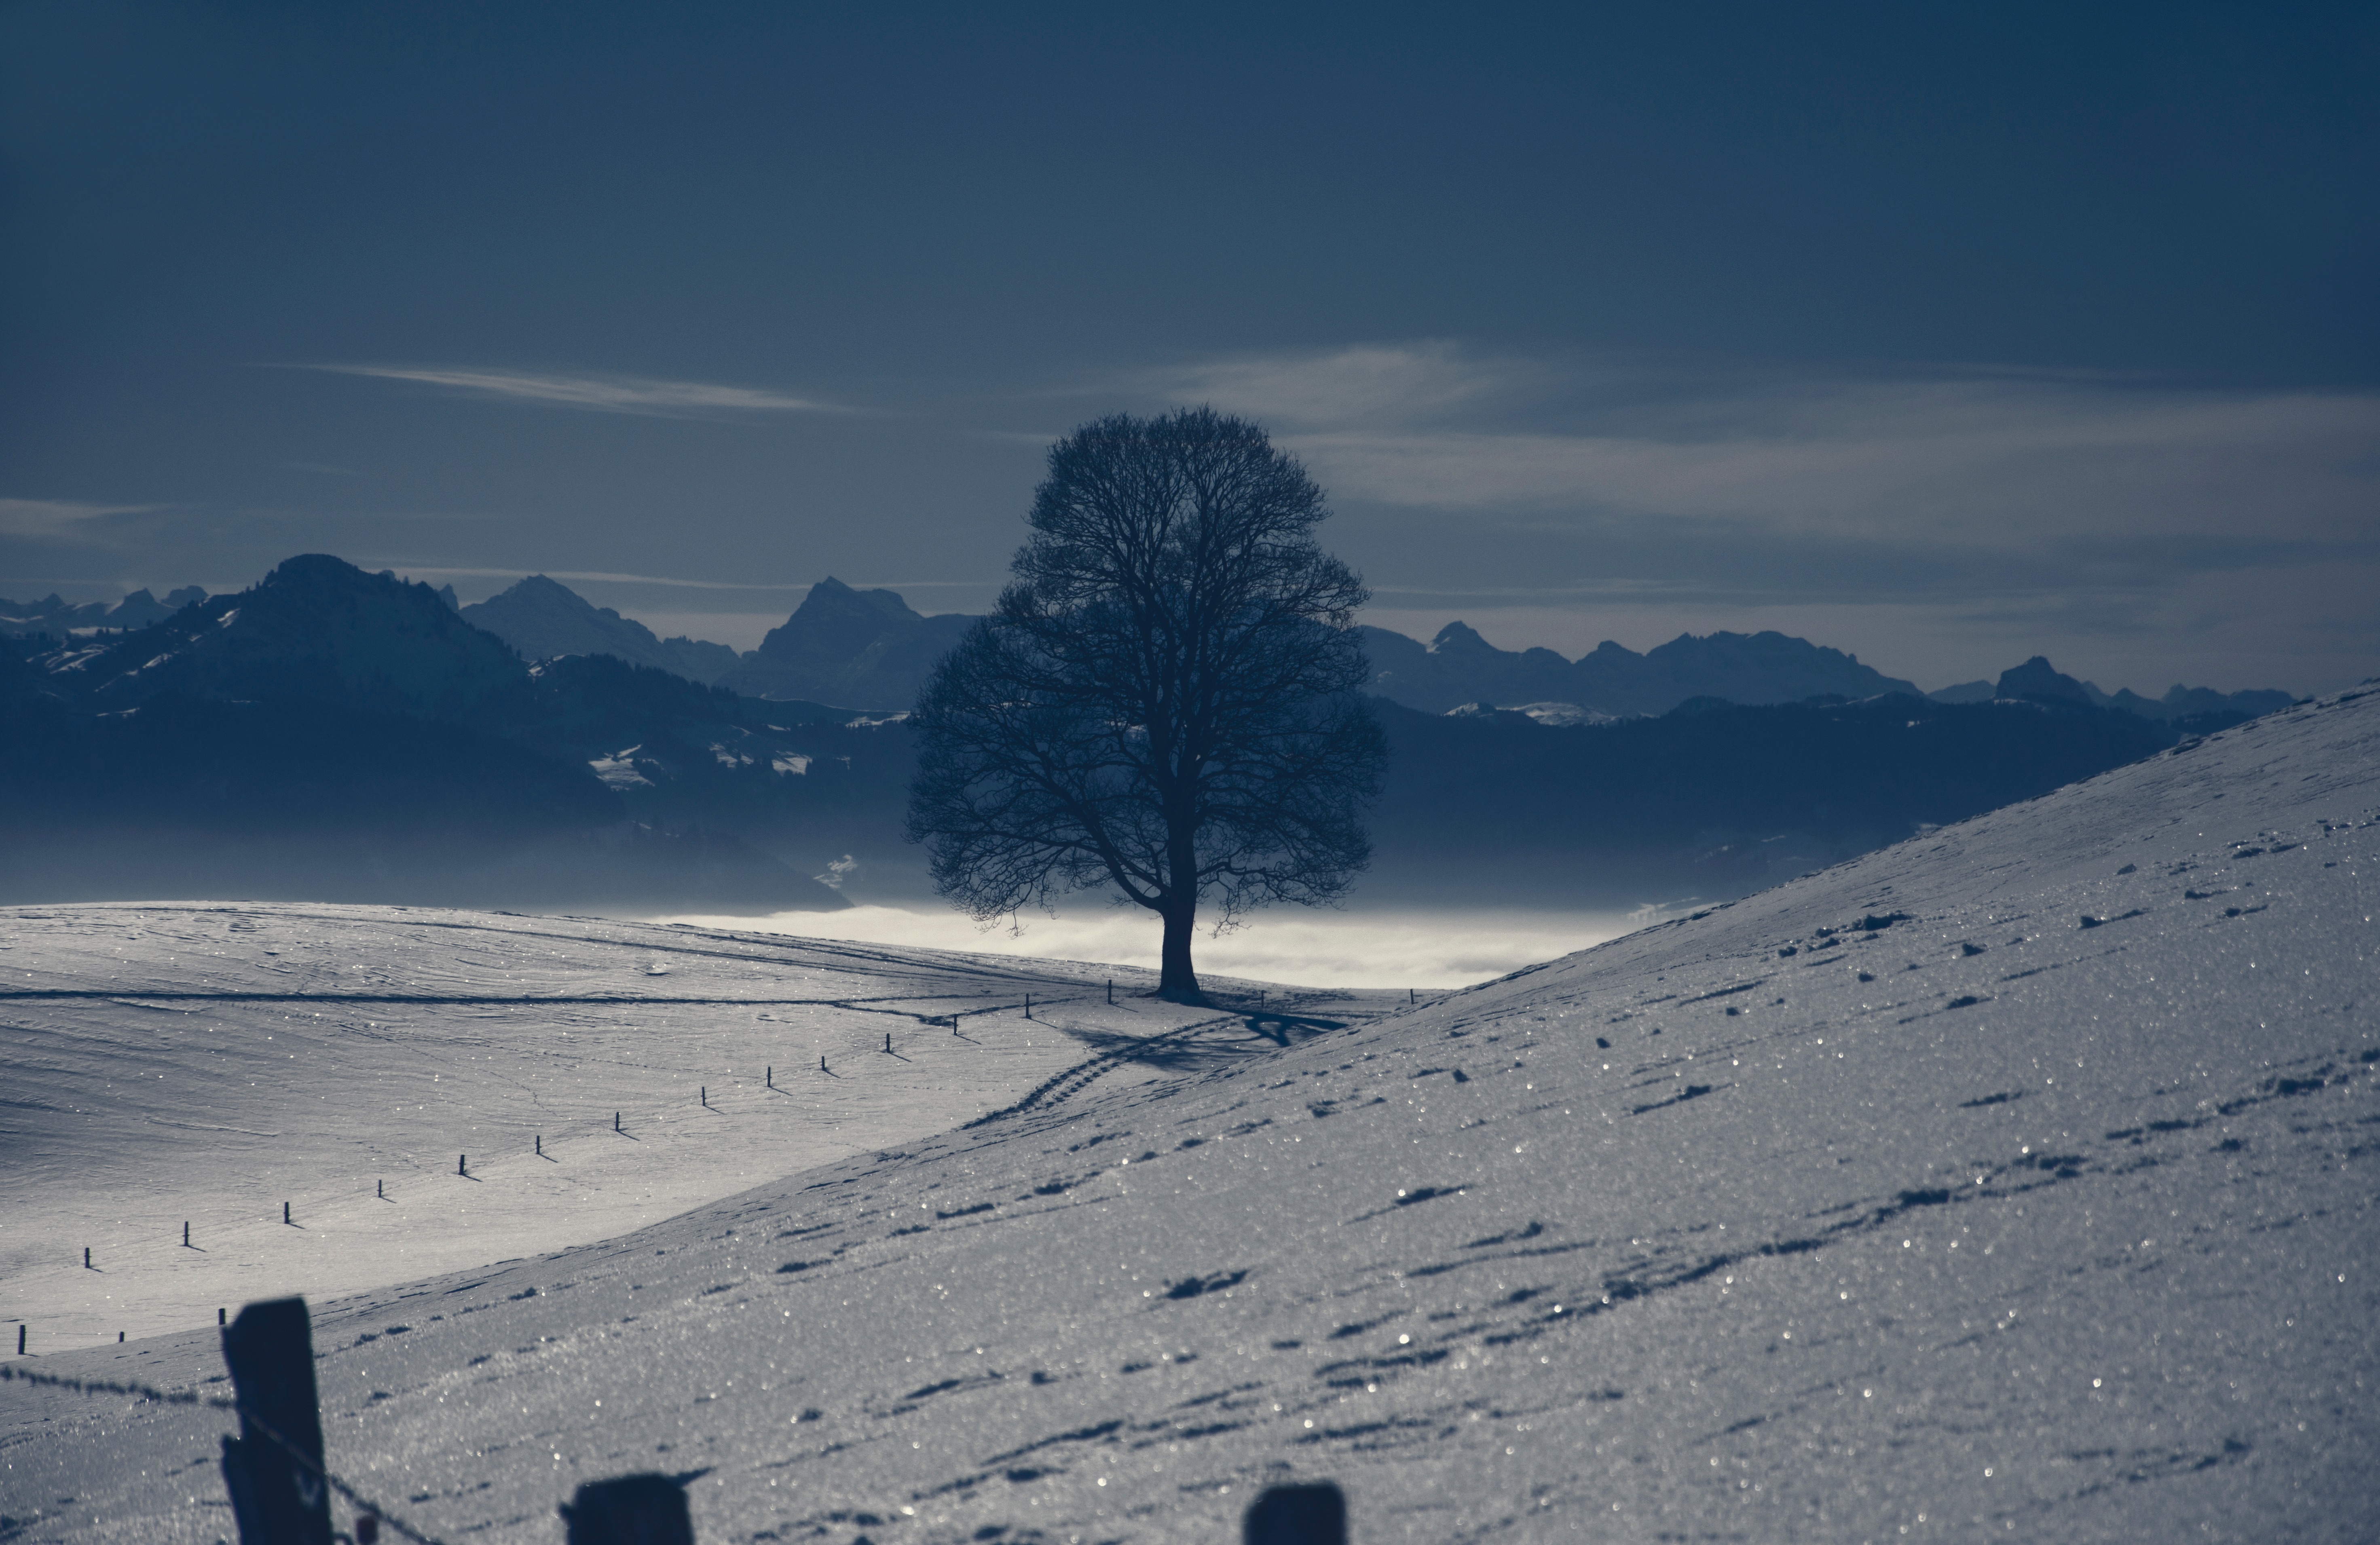
tree, mountain, snow, winter, cloud, sky, sunlight, morning, dawn, mountain range, weather, season, summit, freezing, snowscape, atmospheric phenomenon, mountainous landforms